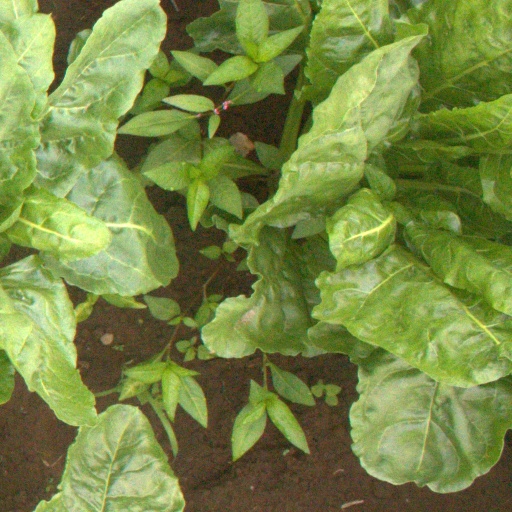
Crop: sugar beet